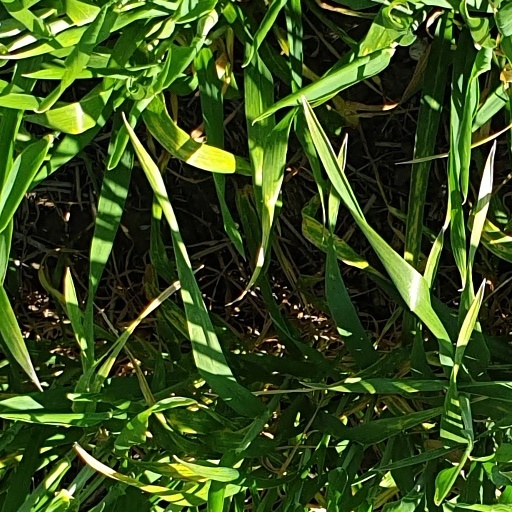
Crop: wheat